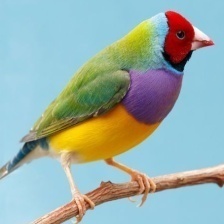
Species: GOULDIAN FINCH
Scientific name: ERYTHRURA GOULDIAE
ImageNet parent category: house_finch